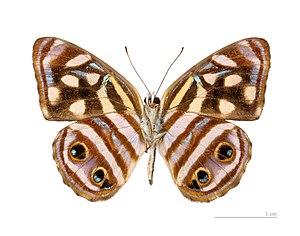
Dynamine postverta est une espèce d'insectes lépidoptères de la famille des Nymphalidae, de la sous-famille des Biblidinae et du genre Dynamine. C'est l'espèce type pour le genre. La localité type est le Surinam.